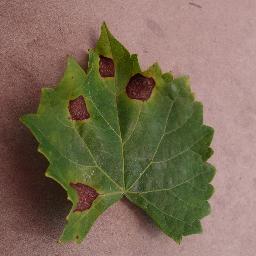
Label: Grape___Black_rot